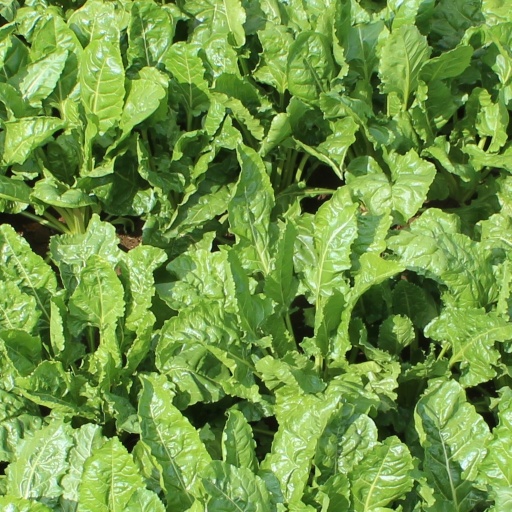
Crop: sugar beet